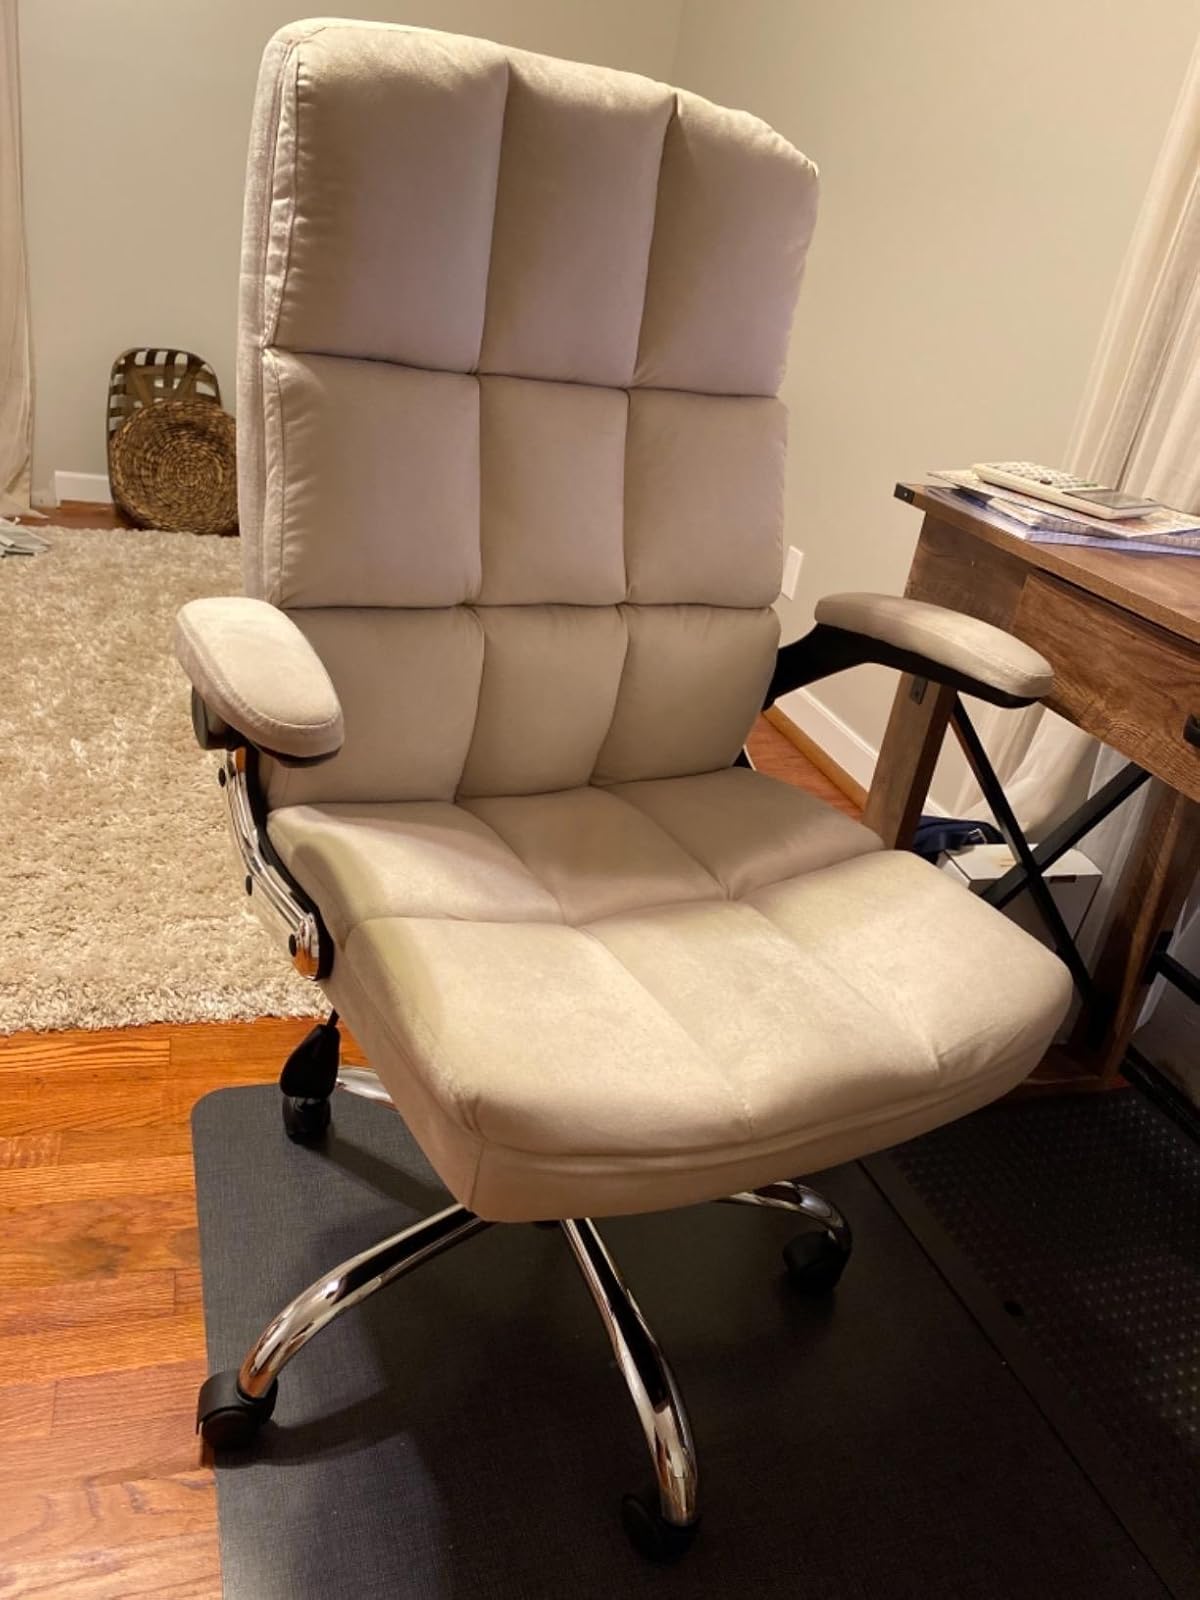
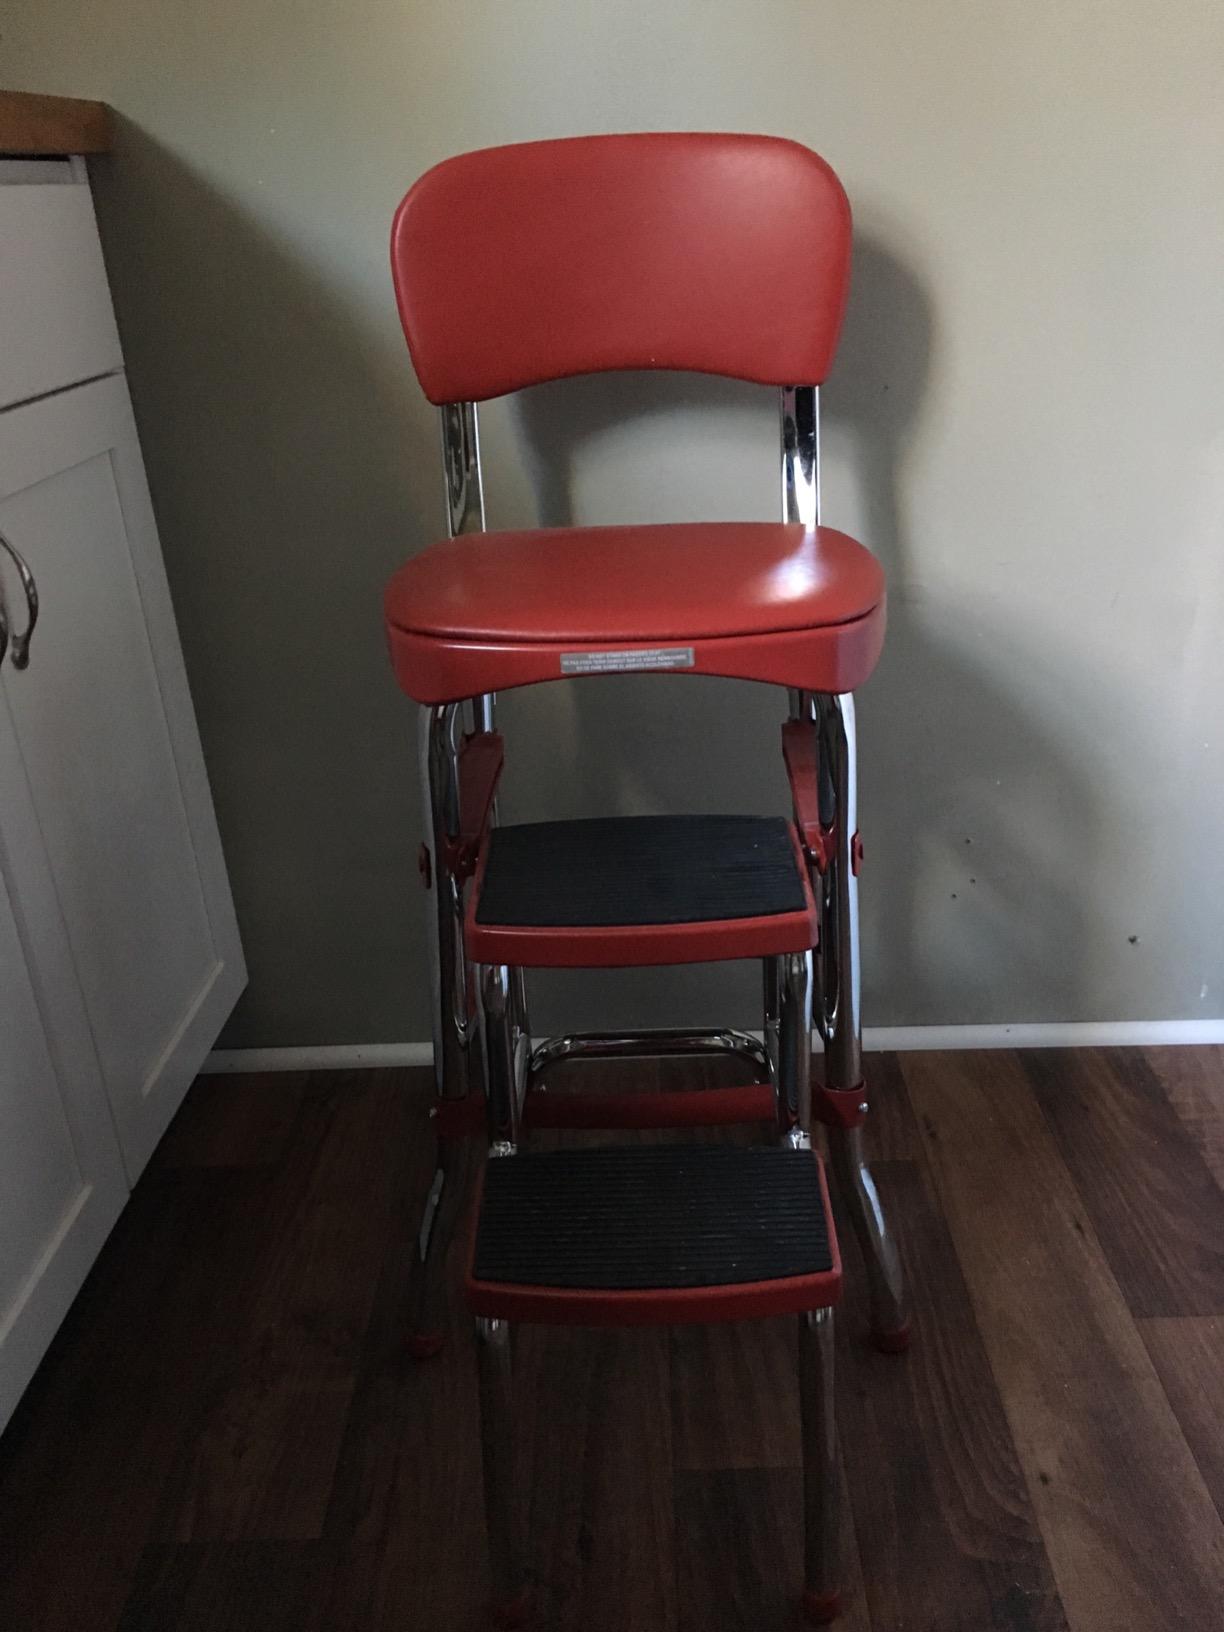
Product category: items_chair
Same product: no